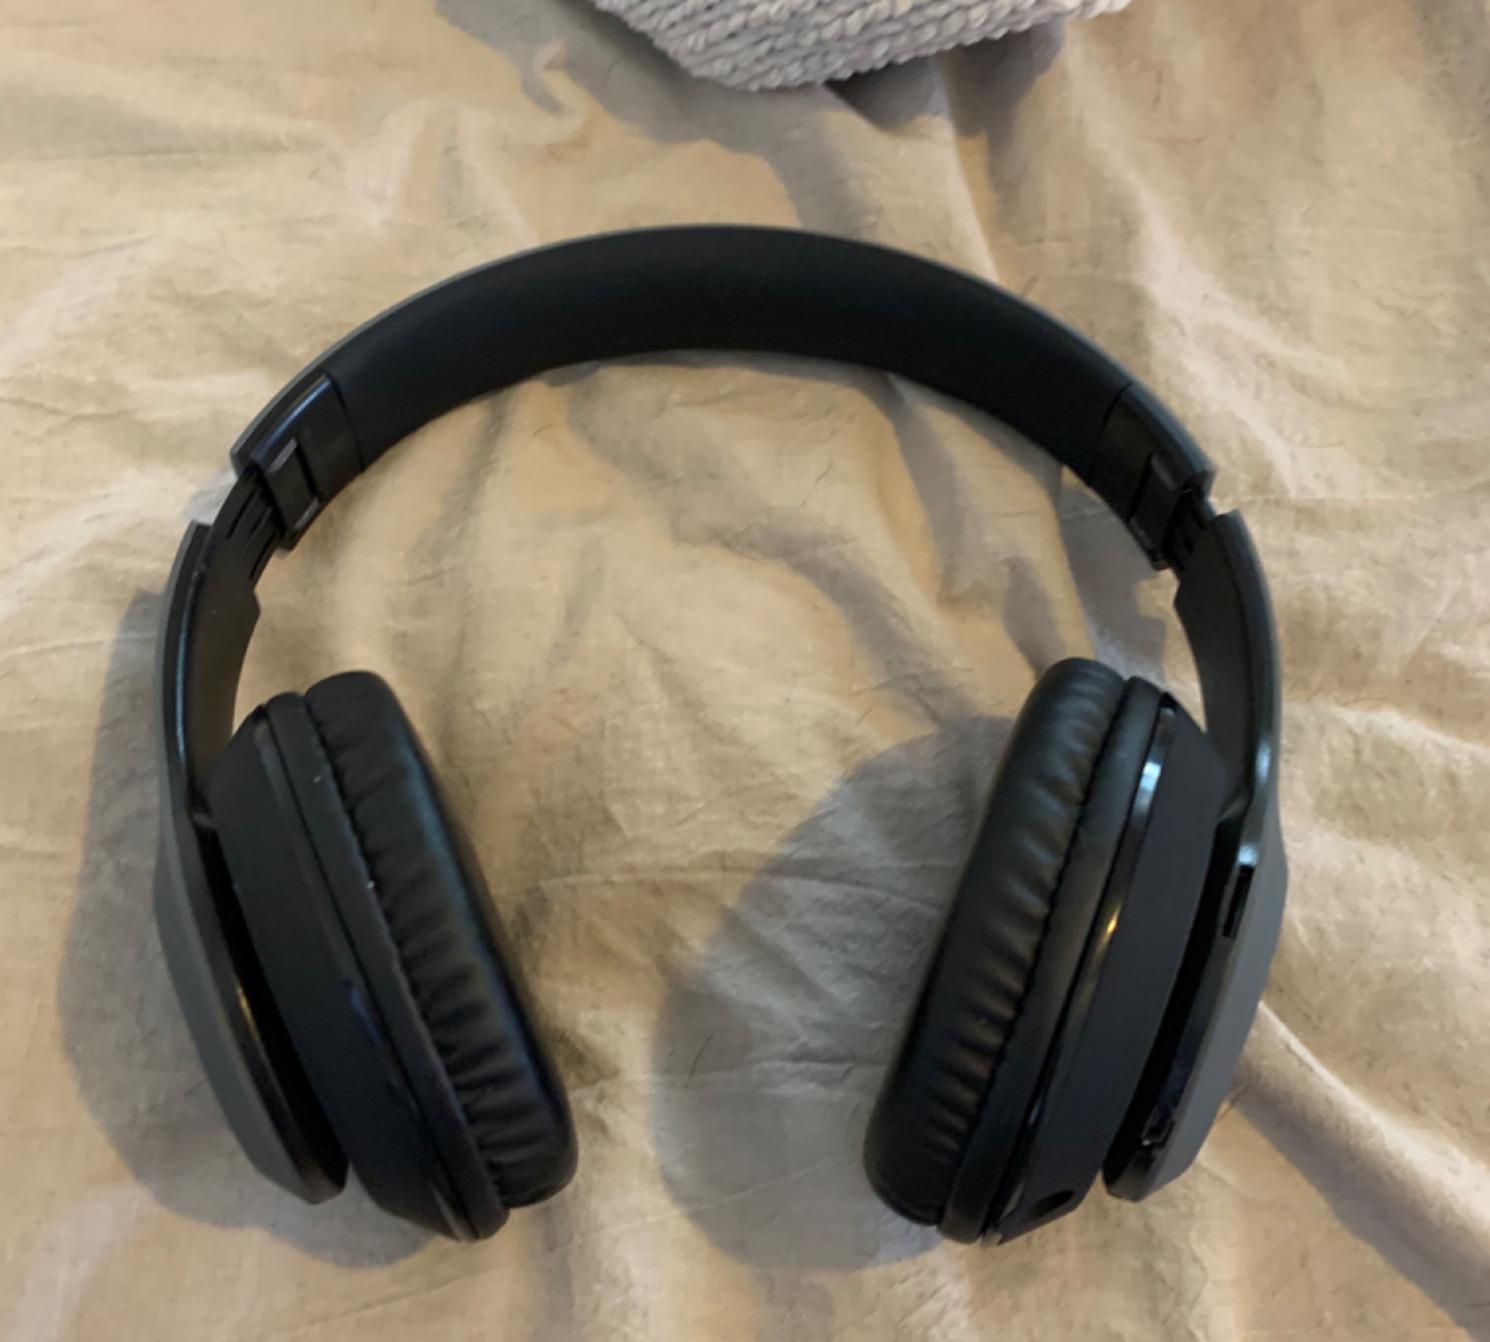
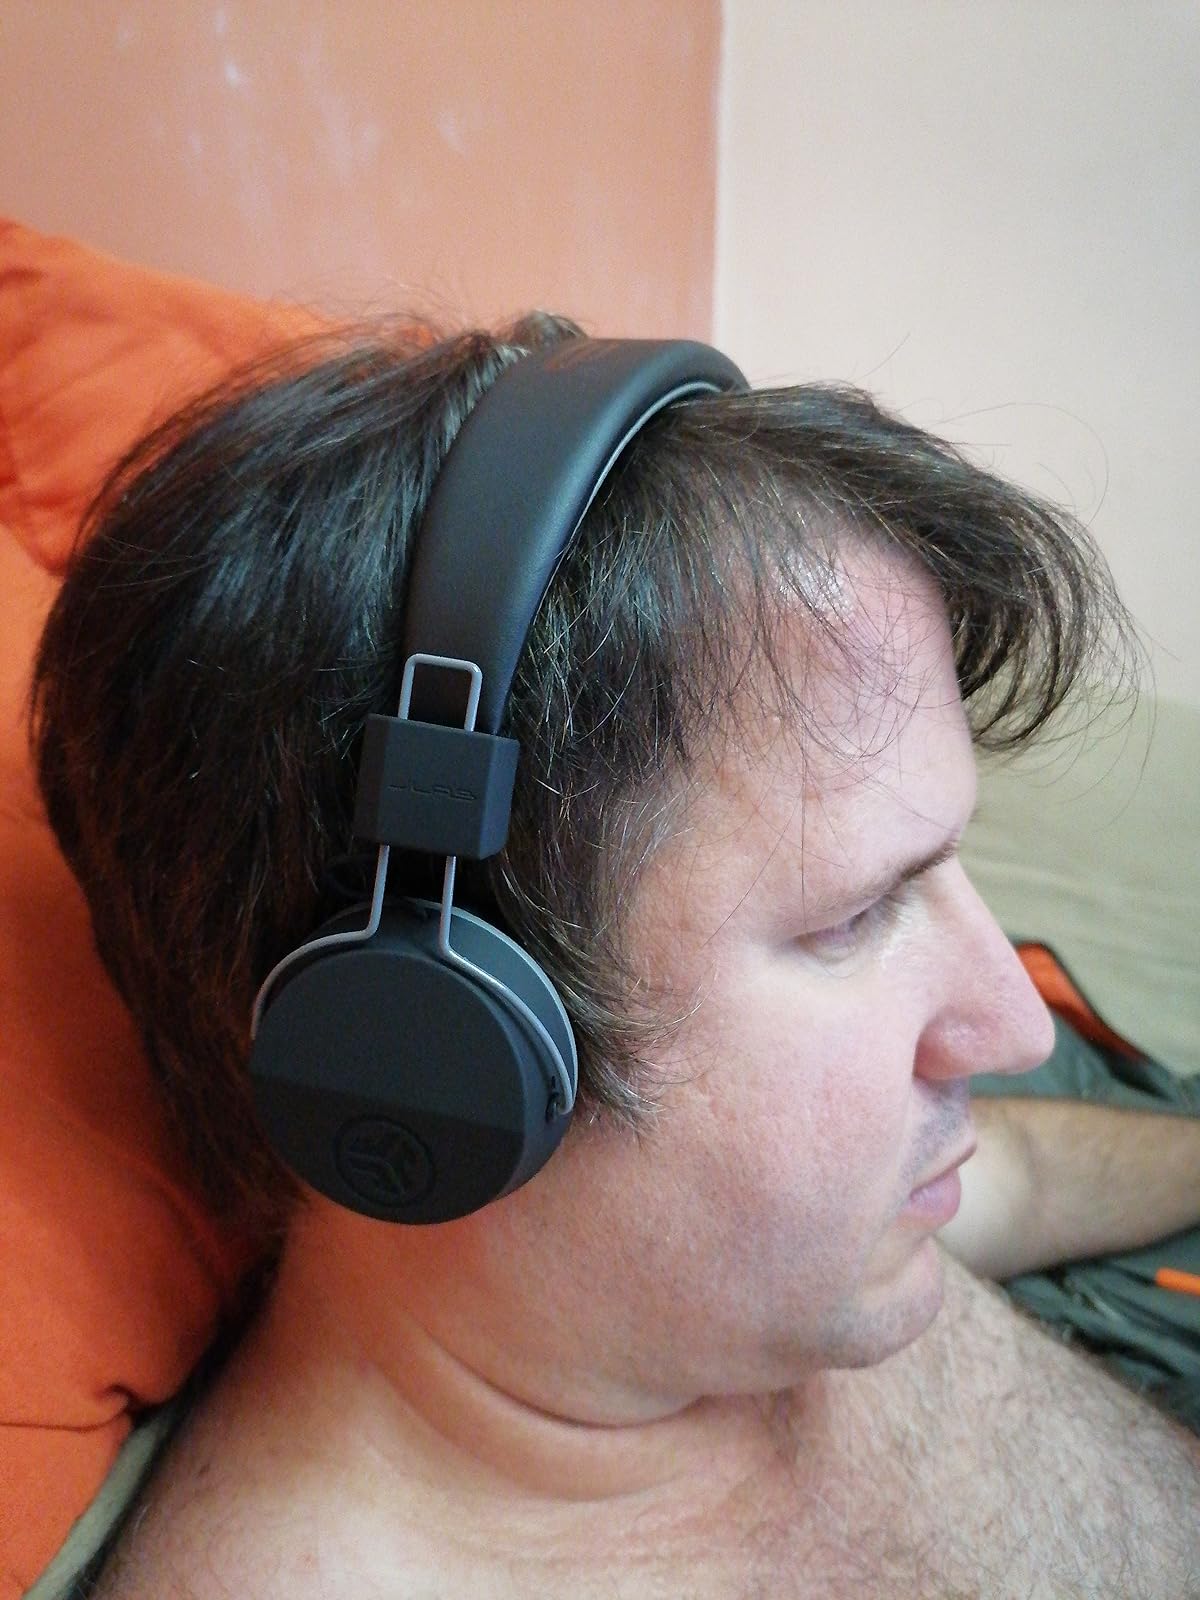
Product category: headphones
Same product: no